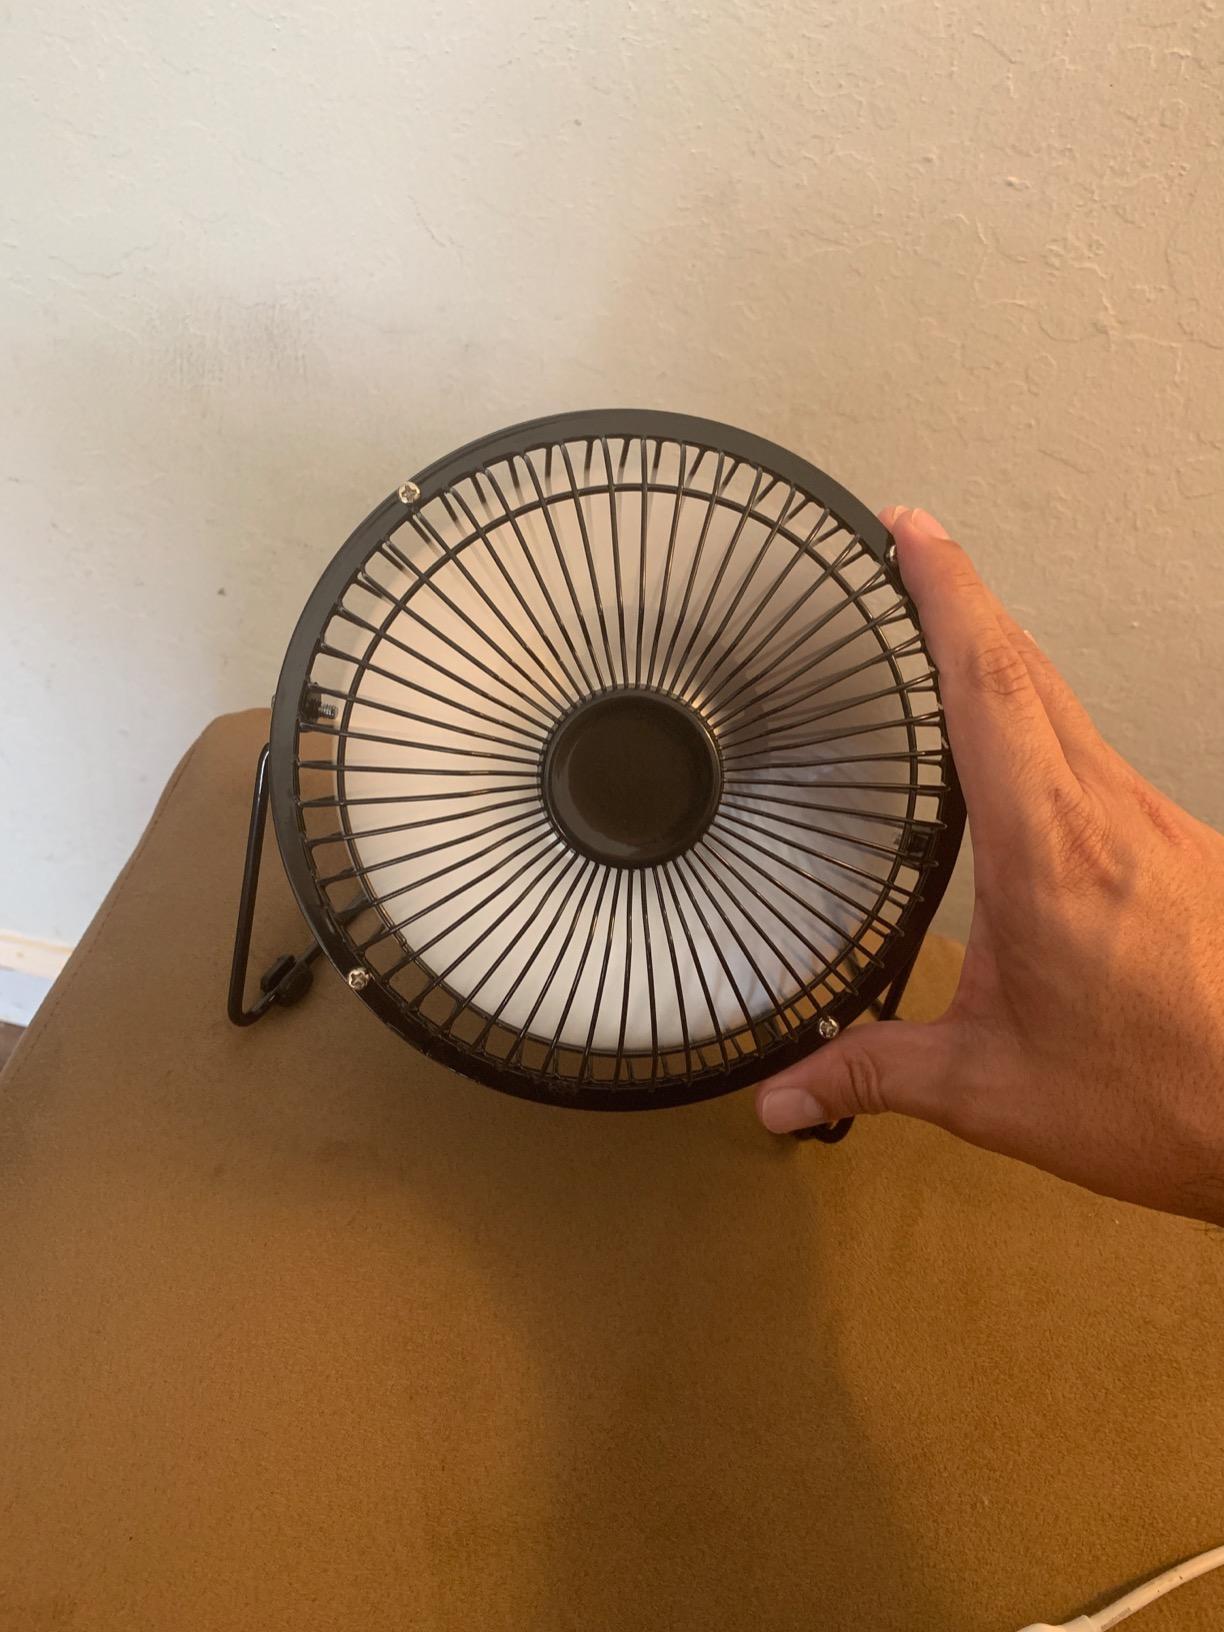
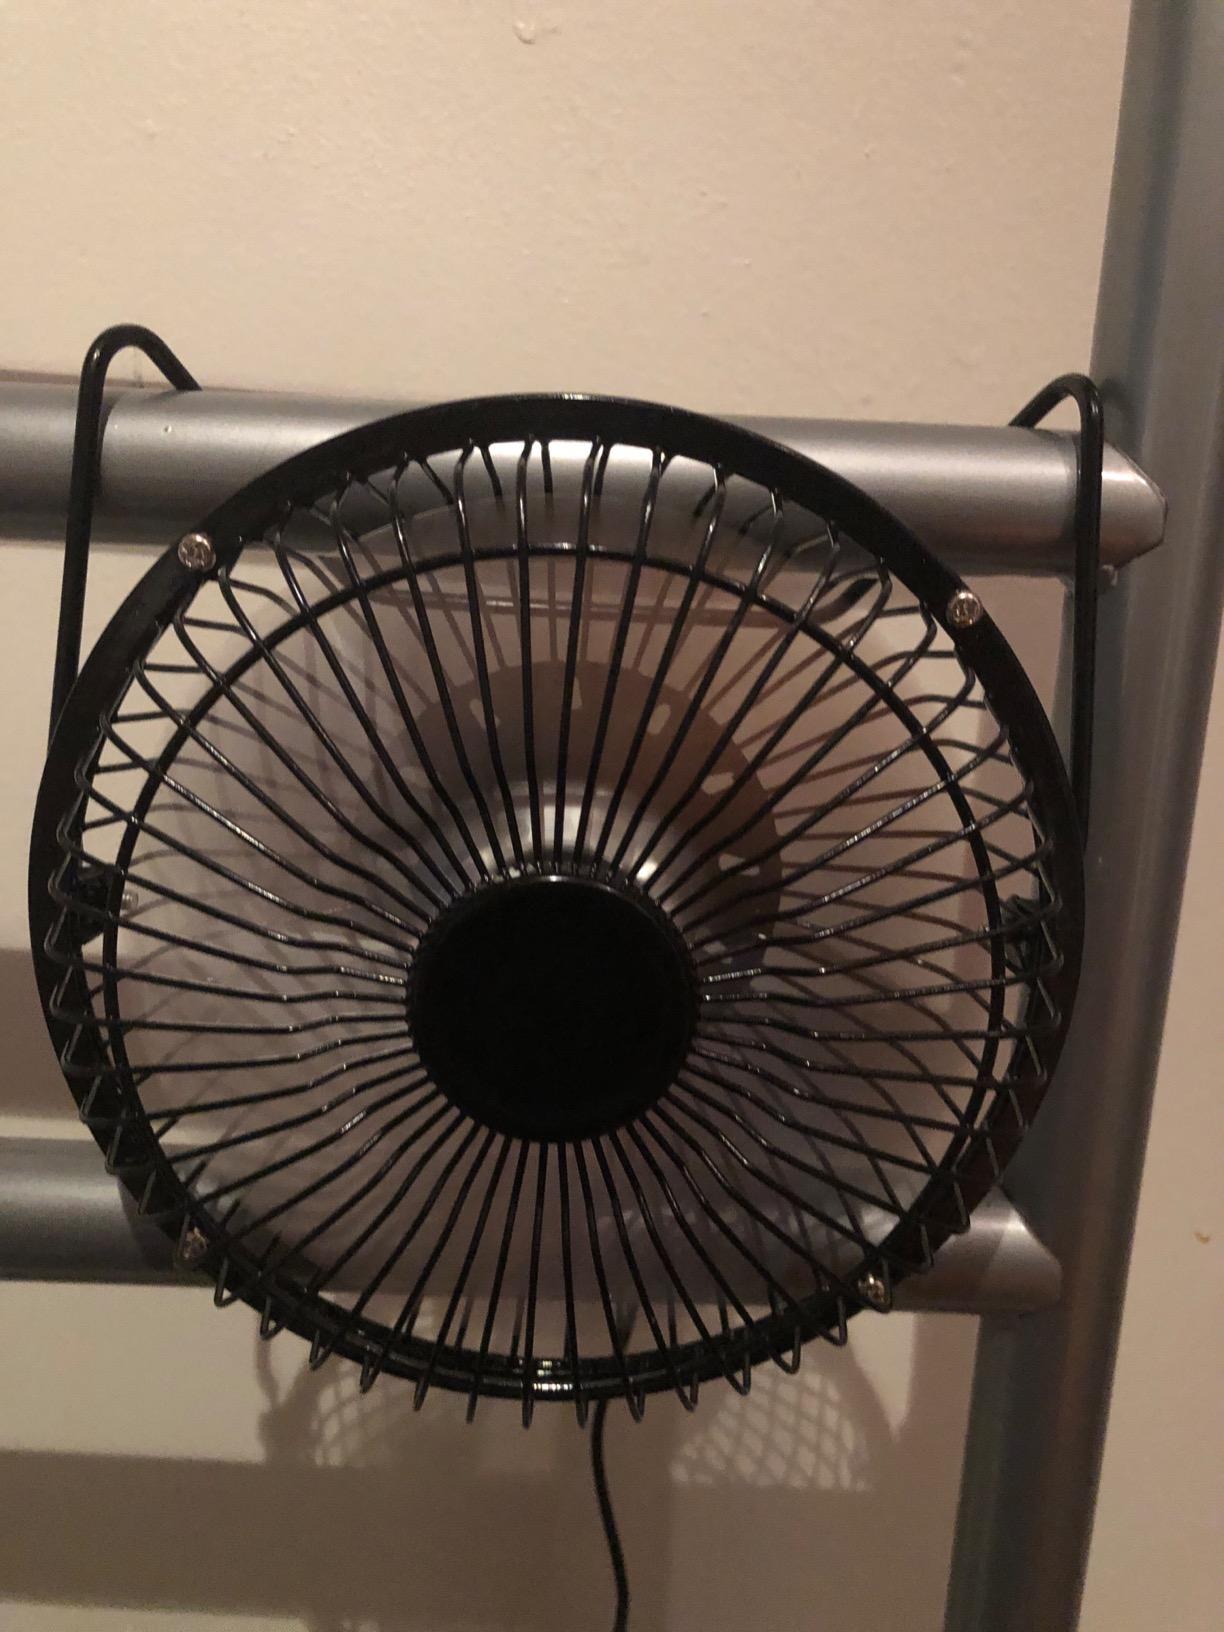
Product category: fan
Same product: yes